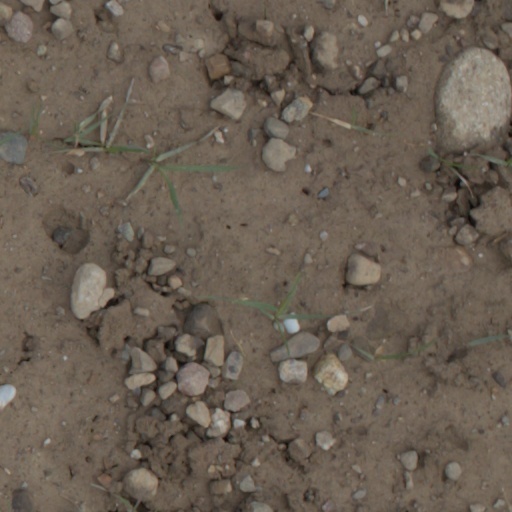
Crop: wheat